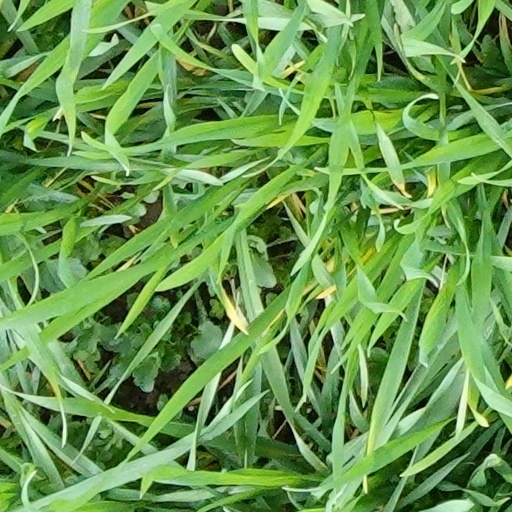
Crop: wheat